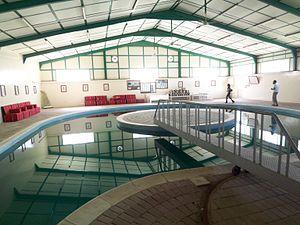
Une piscine à chevaux est un aménagement ou un équipement, destiné à recevoir des chevaux dans l'eau, dans le cadre de soins.